Aminishiki Ryūji

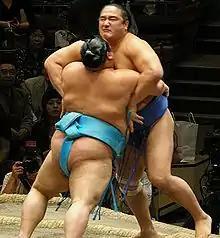
A bout between Aminishiki and Toyonoshima

Aminishiki preferred to work on the "mawashi" rather than push his opponents, and specialized in throwing and tripping techniques. He was one of the few wrestlers in his time to employ "soto-gake", or outer leg trip, winning with it 18 times in his career. His most common throw, and third most used move overall, was "uwate-nage", or outer arm throw. In September 2018 he defeated "maegashira" Kotoyuki with the rare "tokkurinage", a kind of neck throw (named after the flasks used to serve sake) that had not been seen in the top division since its addition to the list of official techniques in 2001. However, his two most common winning techniques were the straightforward "yori-kiri" or force out, and "oshi-dashi", or push out.